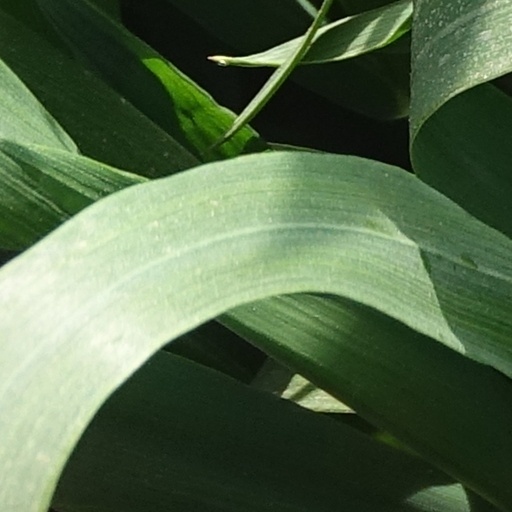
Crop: wheat